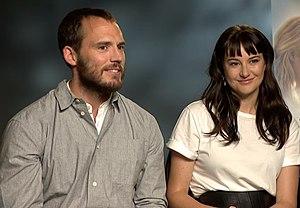
Shailene Woodley [ ʃeɪˈlin ˈwʊdli], née le 15 novembre 1991 à Simi Valley, est une actrice, productrice, co-fondatrice de l'organisme à but non lucratif All it takes et militante écologiste américaine.